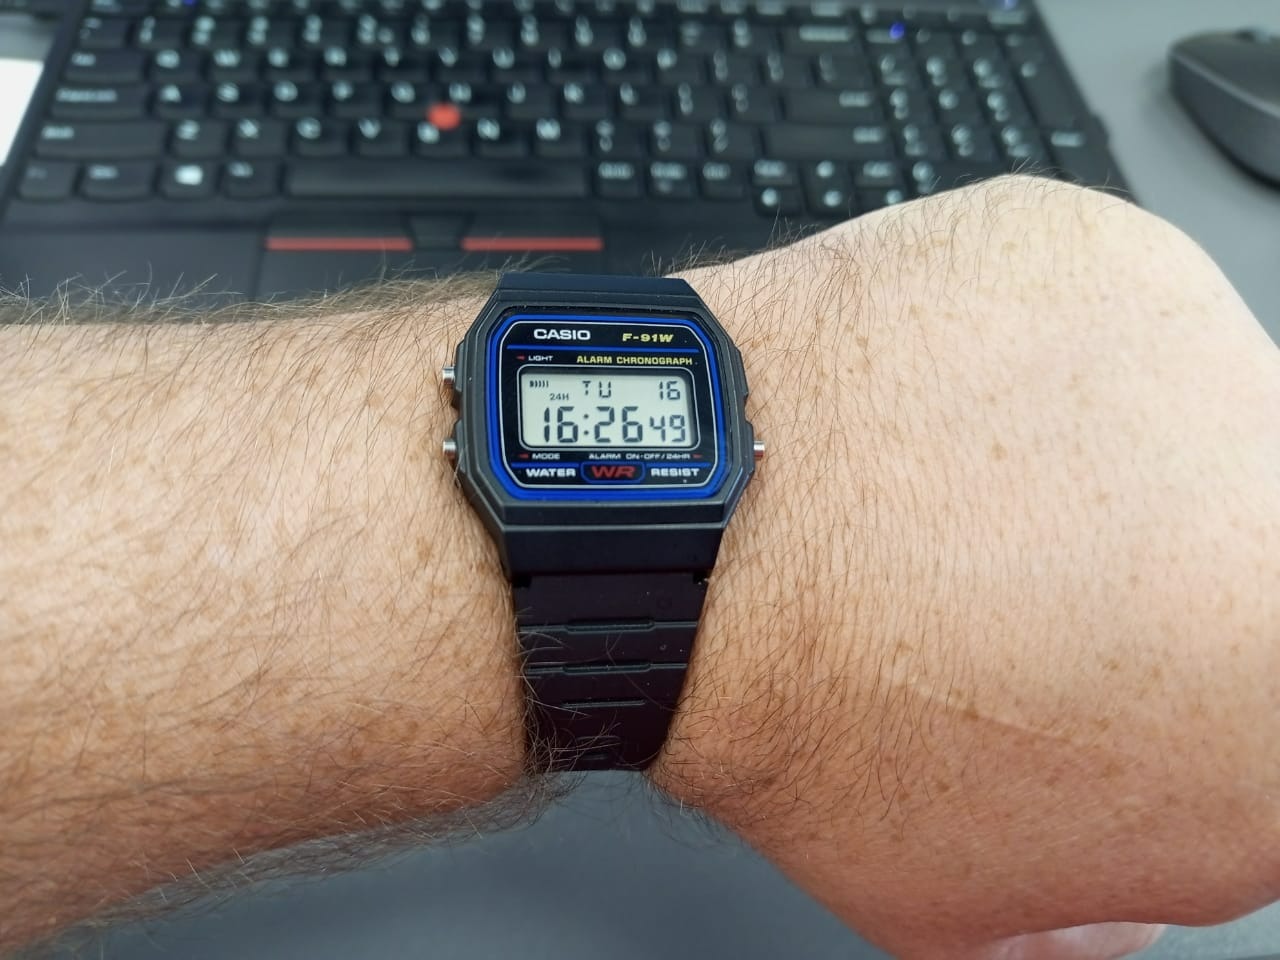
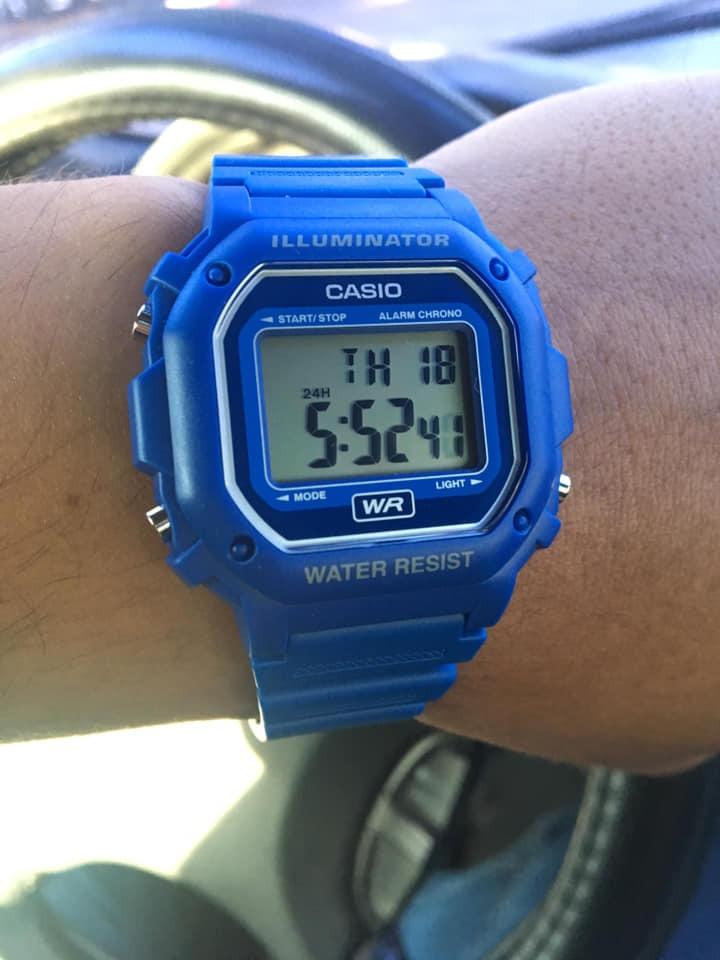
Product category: accessories_watch
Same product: no